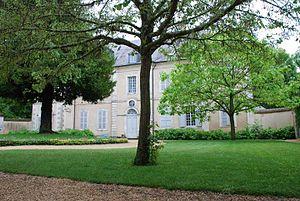
Le Domaine de George Sand — souvent désigné par la simple appellation de Maison de George Sand — est un château du XVIIIᵉ siècle, situé à Nohant-Vic, au sud du Berry, dans le département de l'Indre, à environ trente kilomètres au sud-est de Châteauroux.